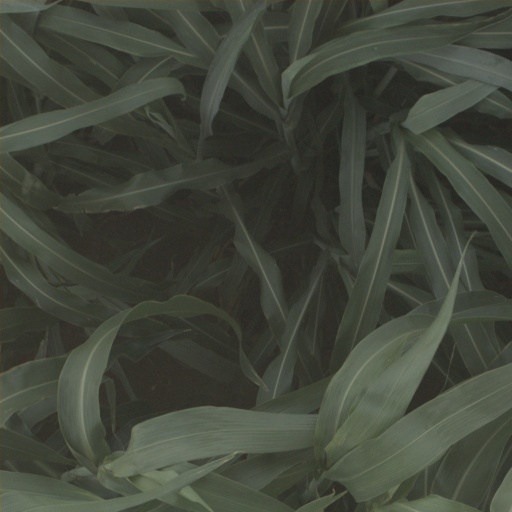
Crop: sorghum